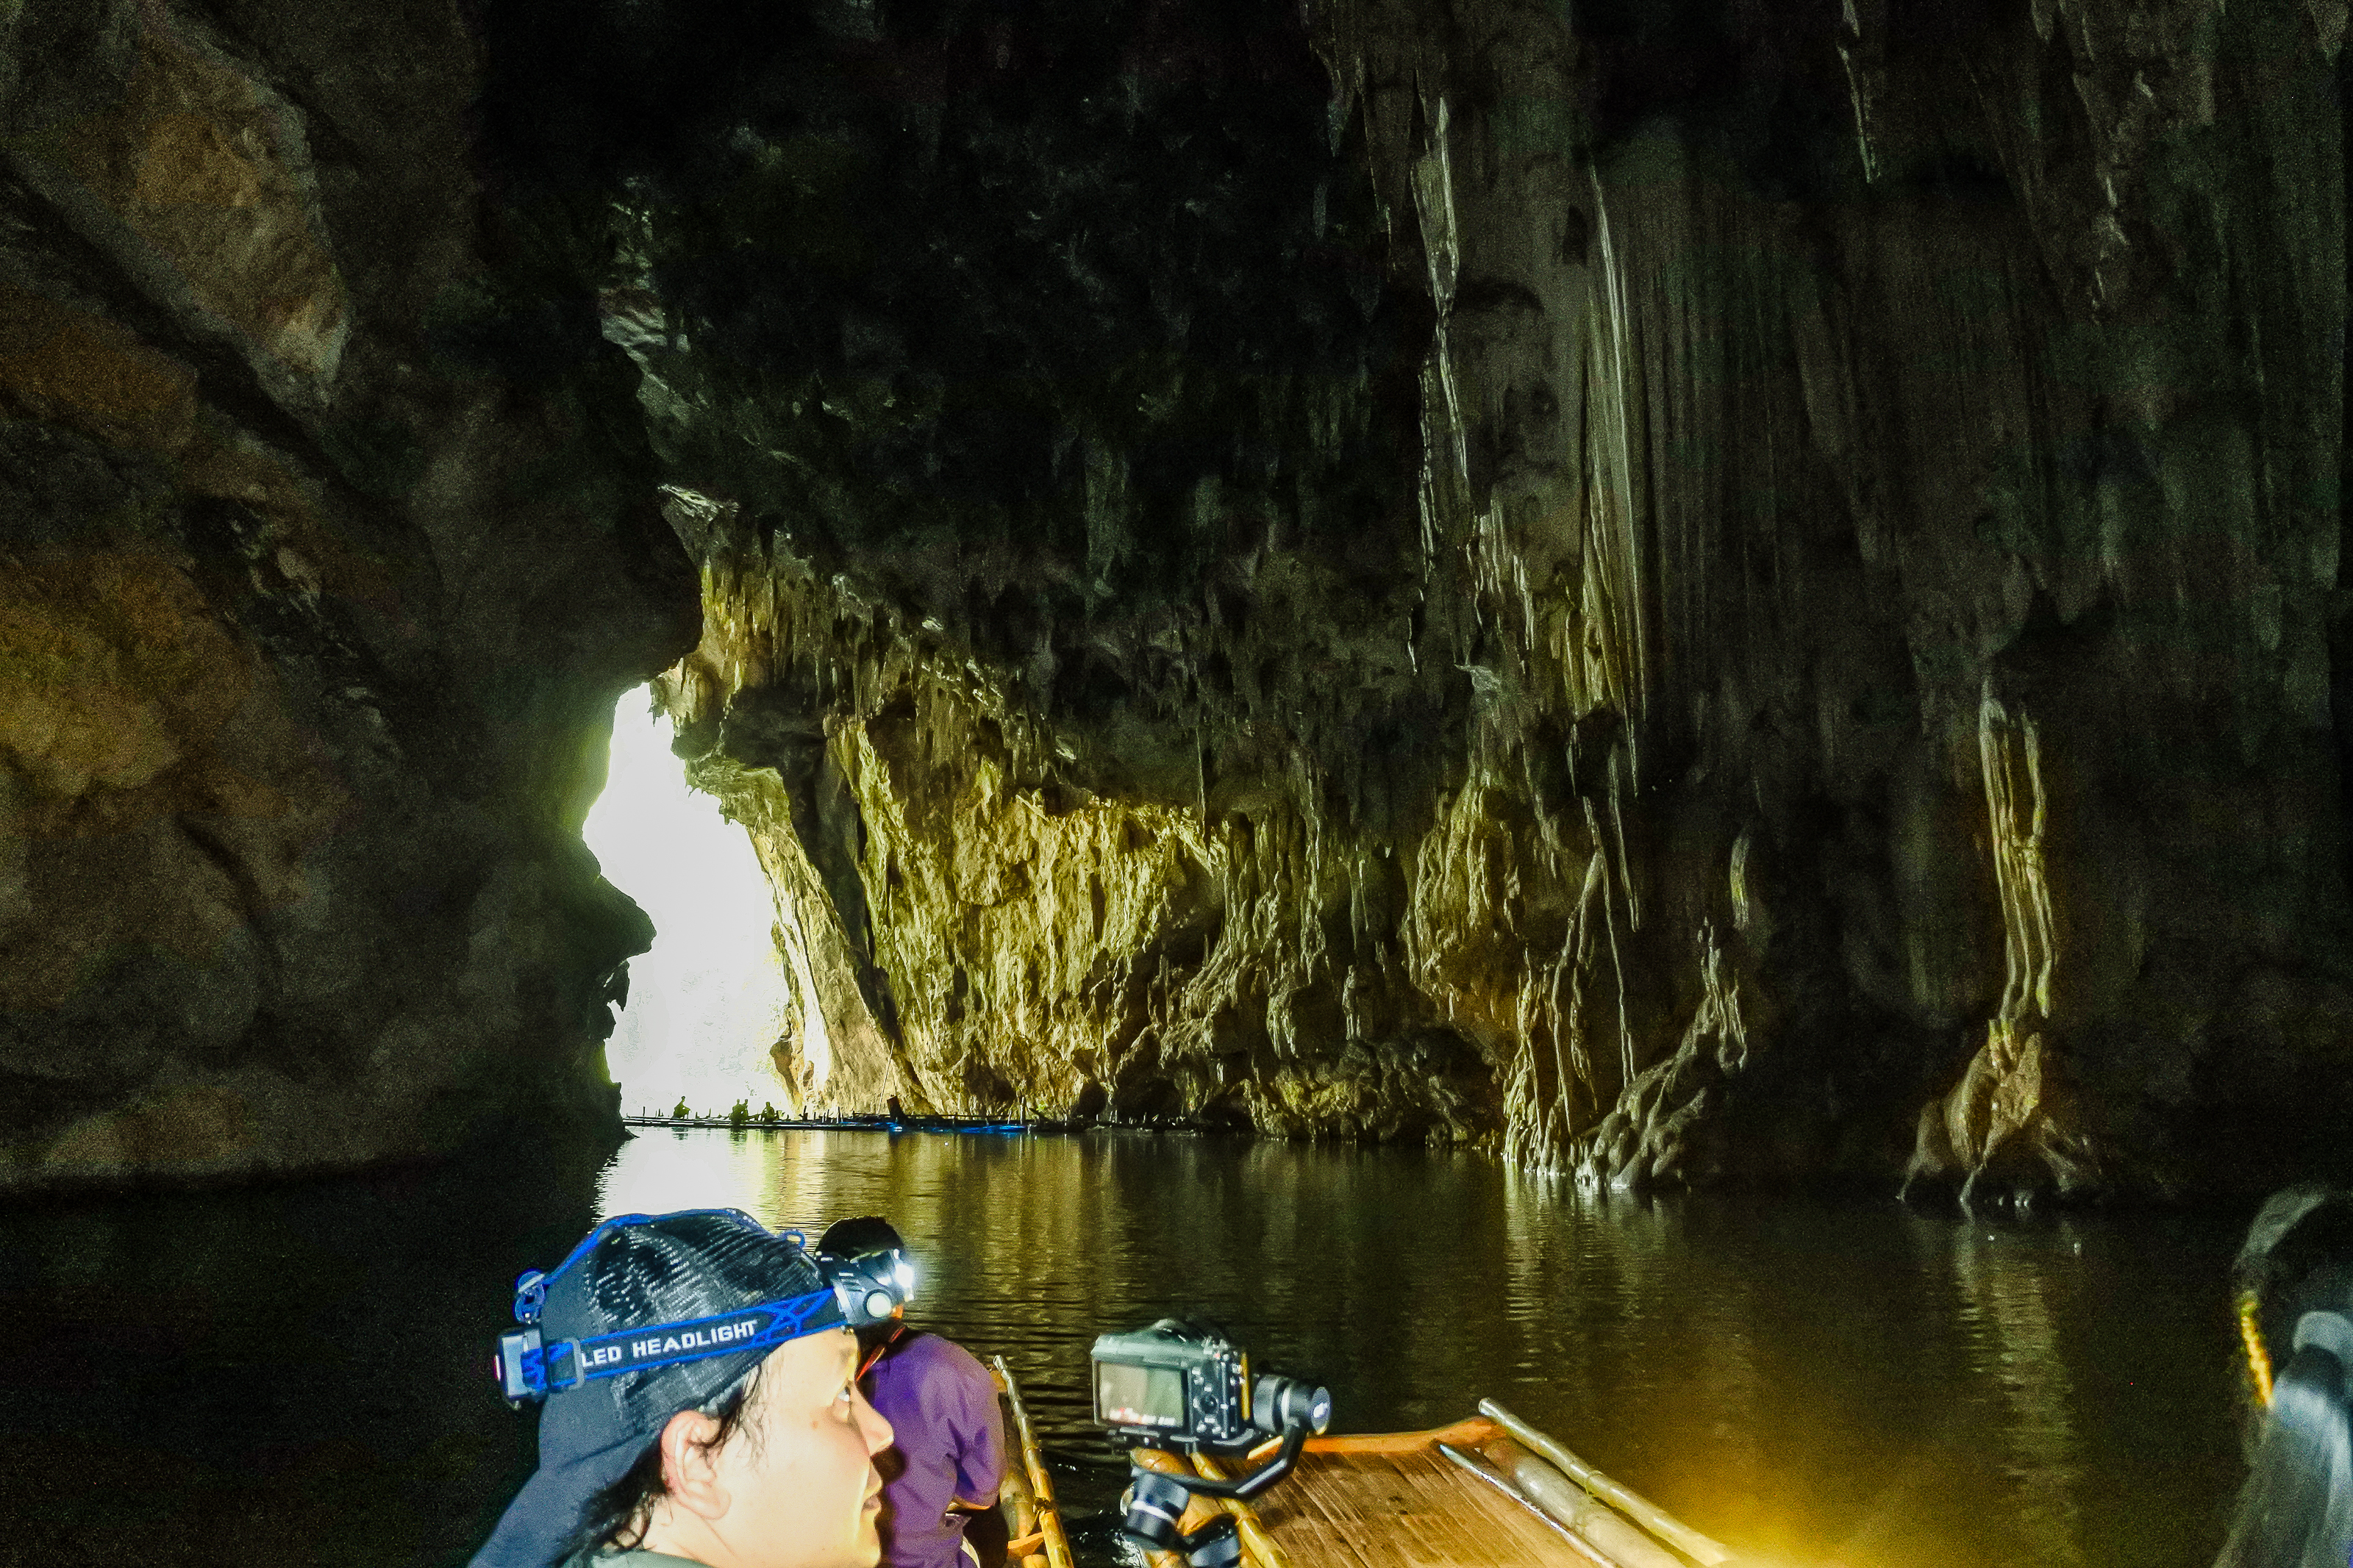
lod, tourism, geology, inside, scenic, sun, interior, lot, rock, amazing, beautiful, mountain, limestone, tham, walking, thailand, dark, pai, cave, famous, green, natural, nature, asia, stalagmite, people, water, lifestyle, stone, adventure, mae hong son, outdoor, attraction, light, underground, background, person, stalactite, backpack, fish, sunset, silhouette, river, travel, landscape, formation, sea cave, narrows, watercourse, underground lake, coastal and oceanic landforms, fun, erosion, recreation, fluvial landforms of streams, vehicle, lake, caving